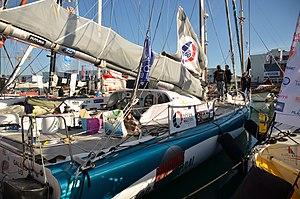
100 % Natural Energy
Conrad Colman, né le 2 décembre 1983 à Auckland est un navigateur et un skipper néo-zélandais. Il participe au Vendée Globe 2016-2017.